Abdel Halim Mohamed

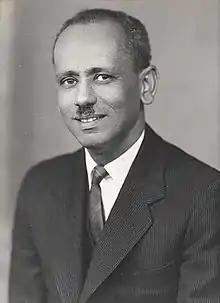
Mohamed in 1962

Abdel Halim Mohamed Abdel Halim (10 April 1910 – 16 April 2009) was a Sudanese physician, writer, political activist, civil servant, and sports administrator who received national and international accolades for his work. He was born into a family of scholars, writers and politicians: his grandfather was a Mahdist prince and military leader. Abdel Halim became a doctor, graduating from Kitchener School of Medicine and training in Khartoum and London. Due to his contributions, he is remembered as the "Father of medicine in Sudan". He was among the first Sudanese to become a senior physician and a Fellow of the Royal College of Physicians.